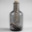
Label: bottle